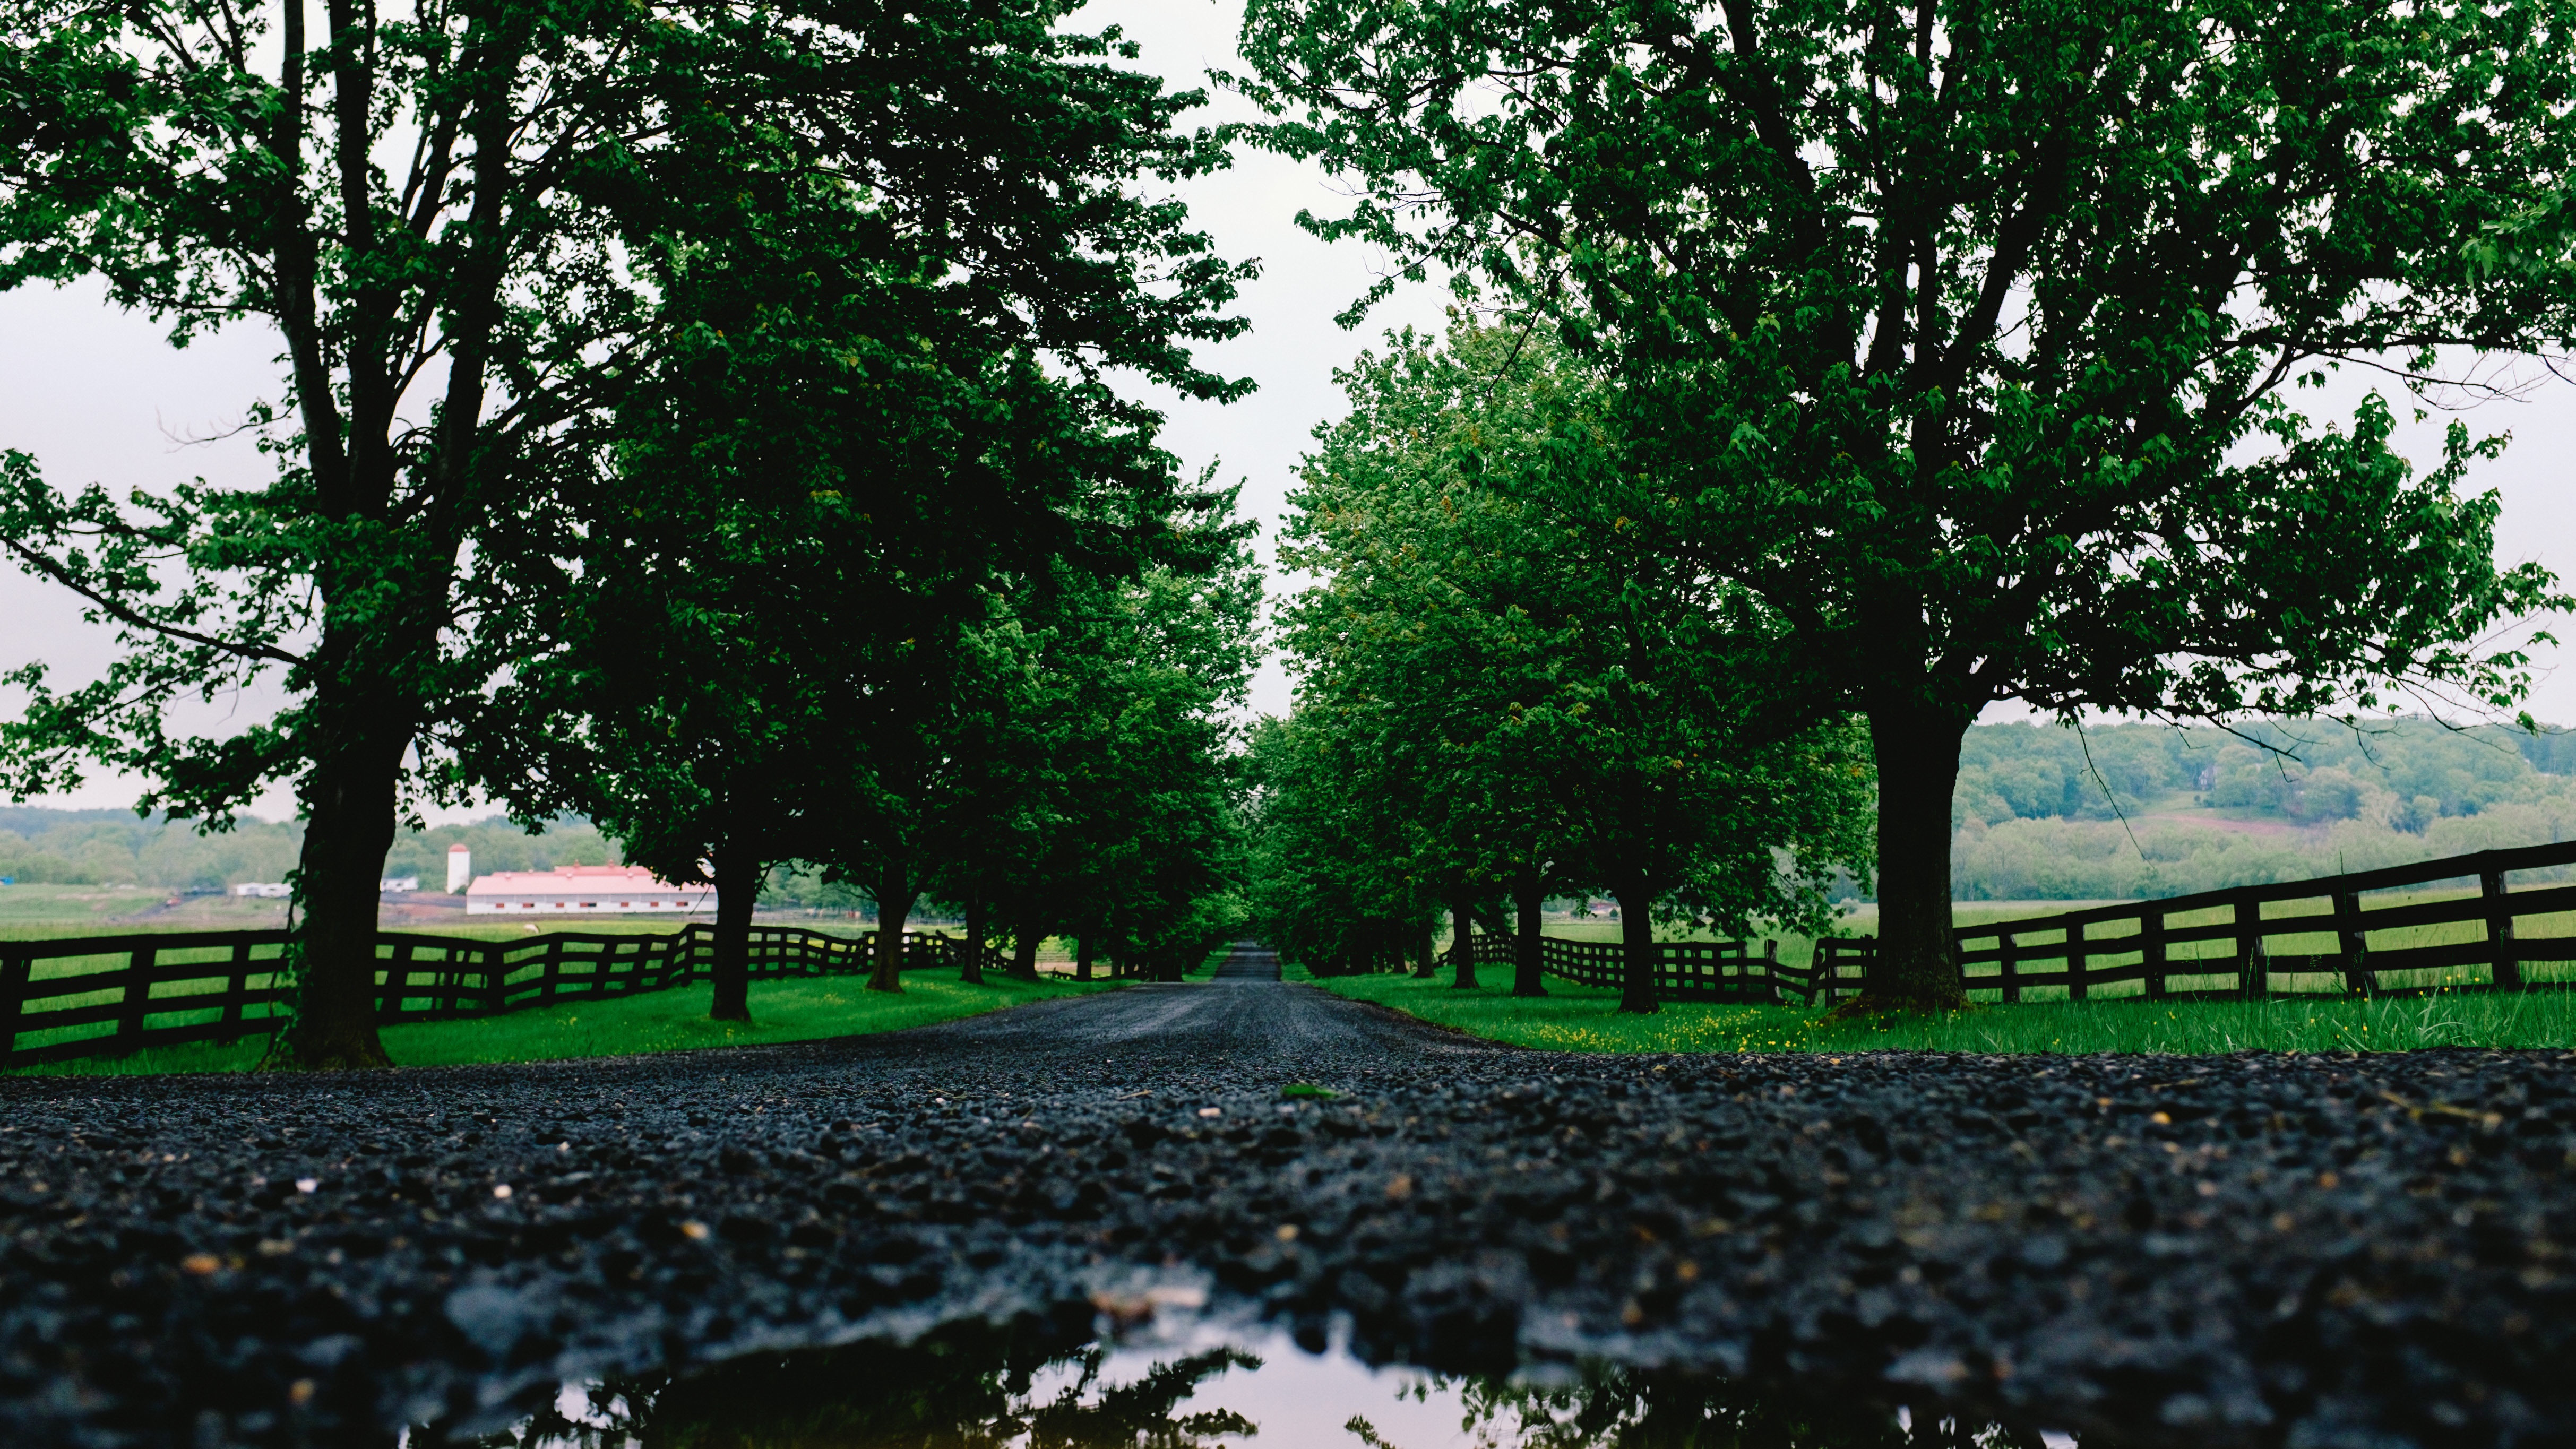
tree, lawn, sunlight, flower, park, backyard, garden, shrub, yard, woody plant